Barwick-in-Elmet Castle

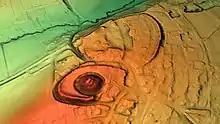
3D view of the digital terrain model

Most of the bailey to the east of Hall Tower Hill has now been built on and destroyed. However the remains of the trench that surrounded the castle are visible, but it now measures only around 14 feet deep.